Emergency management

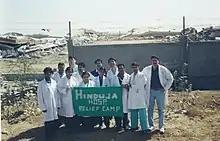
Relief Camp at Bhuj after the 2001 Gujarat Earthquake

The response phase of an emergency may commence with Search and Rescue but in all cases the focus will quickly turn to fulfilling the basic humanitarian needs of the affected population. This assistance may be provided by national or international agencies and organizations. Effective coordination of disaster assistance is often crucial, particularly when many organizations respond and local emergency management agency (LEMA) capacity has been exceeded by the demand or diminished by the disaster itself. The National Response Framework is a United States government publication that explains responsibilities and expectations of government officials at the local, state, federal, and tribal levels. It provides guidance on Emergency Support Functions that may be integrated in whole or parts to aid in the response and recovery process.